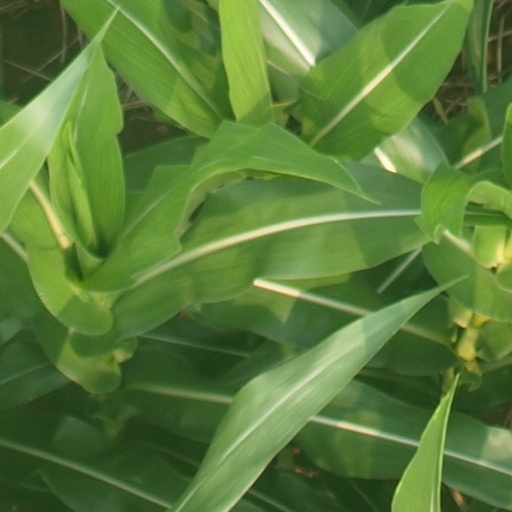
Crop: maize; corn